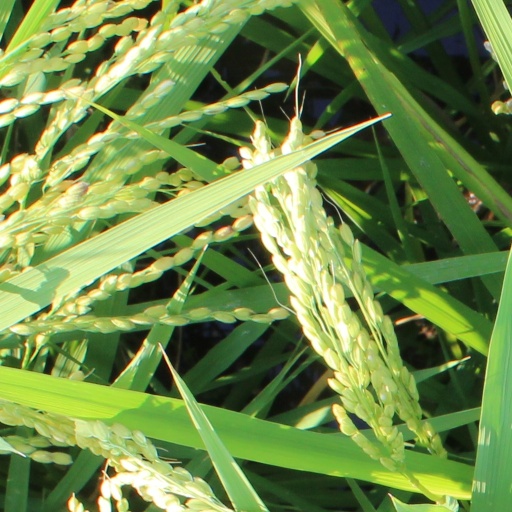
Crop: rice